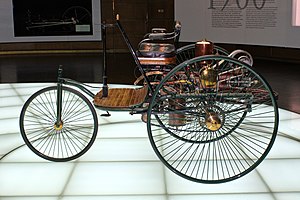
Carl Friedrich Benz / Galleri
Carl Friedrich Benz var en tysk ingeniør, som i 1885 byggede verdens første i praksis anvendelige personbil, som blev drevet af en 2-takts forbrændingsmotor.